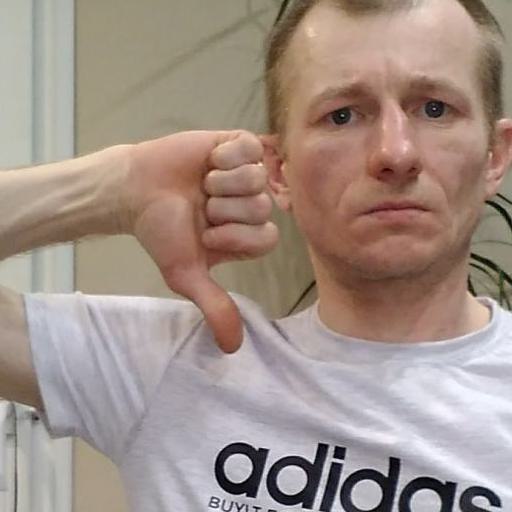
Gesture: dislike